Anti-union violence

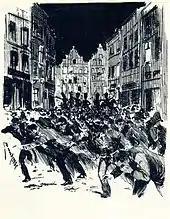
Depiction of the 1902 Belgium general strike, by Henri Meurnier

The 1887 Thibodaux massacre in Louisiana, the 1899 Pana riot in southern Illinois, and the 1911 Queen & Crescent killings in Kentucky and Tennessee are three examples of deliberate campaigns of murder against organized black workers in the American south, the first committed by landowners, the other two by white competitors.